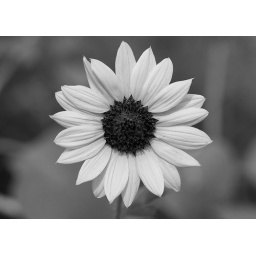
Texas Sunflower in black and white